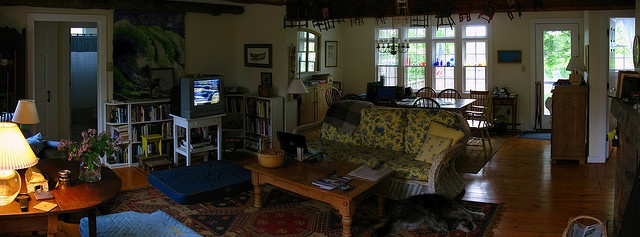
A well decorated living room in a house.
A living room and dining room in an open concept house.
A room with Tv, couch, table, vase and a wall hanging
A living room has a couch, table, and working television.
A fully furnished living room with a small tv.